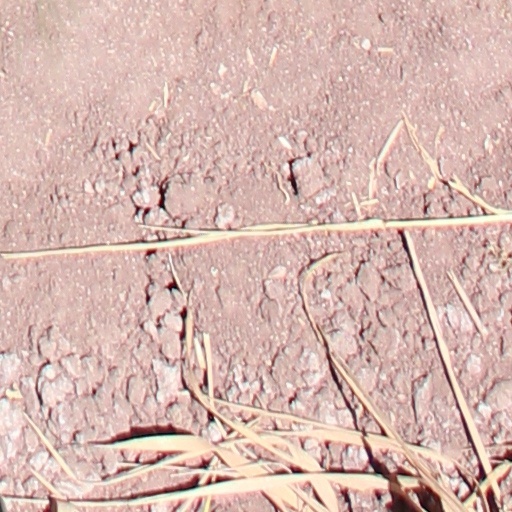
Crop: wheat